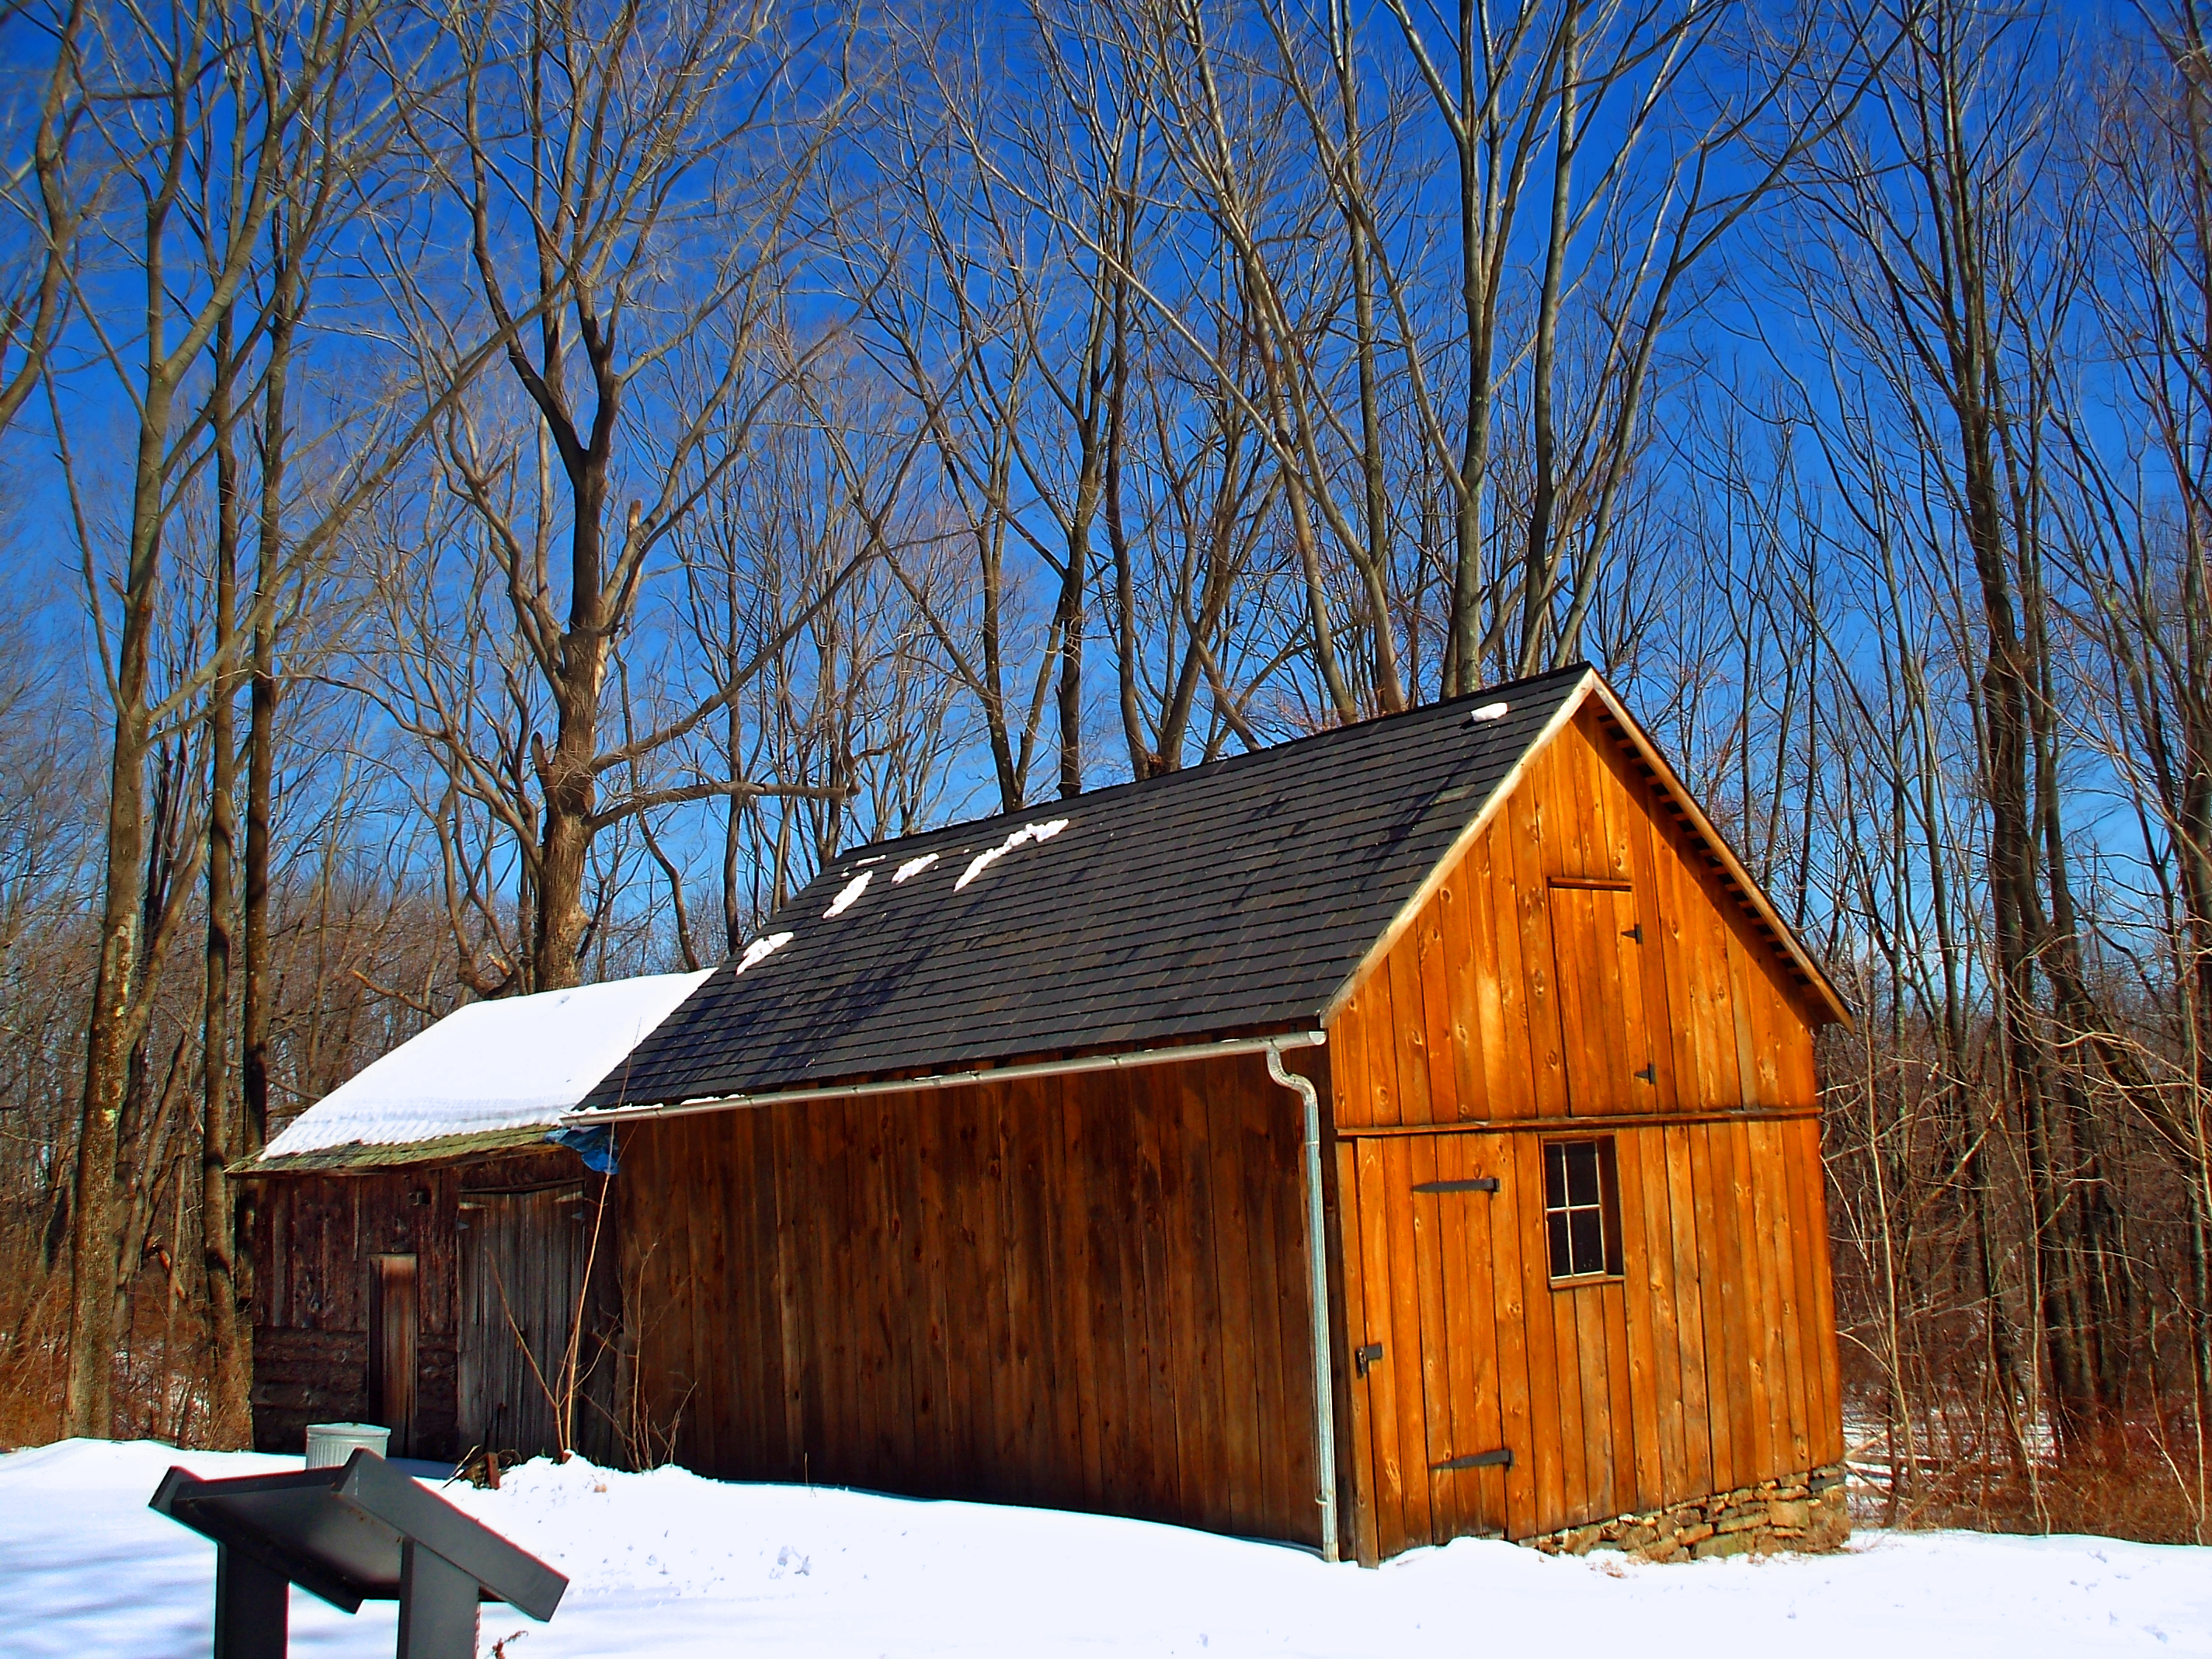
snow, winter, wood, hiking, farm, house, building, barn, home, shed, hut, shack, rural, cottage, season, creativecommons, pennsylvania, northamptoncounty, brightlight, slatefordfarm, log cabin, rural area, outdoor structure, sugar house